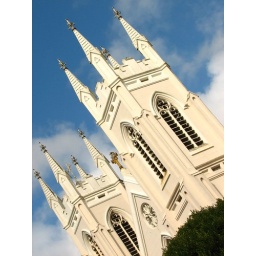
st. francis church on vallejo street , in the north beach neighborhood - san franciso, california